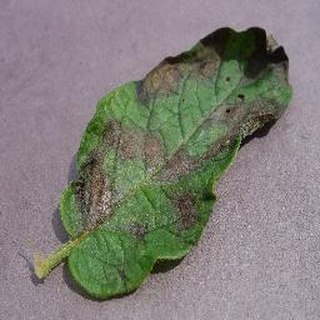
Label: potato_late_blight